Beg, Borrow or Steal

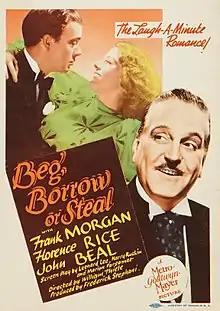
Theatrical release poster

Beg, Borrow or Steal is a 1937 American comedy film directed by Wilhelm Thiele and written by Leonard Lee, Harry Ruskin and Marion Parsonnet. The film stars Frank Morgan, Florence Rice, John Beal, Janet Beecher, Herman Bing and Erik Rhodes. The film was released on December 3, 1937, by Metro-Goldwyn-Mayer.